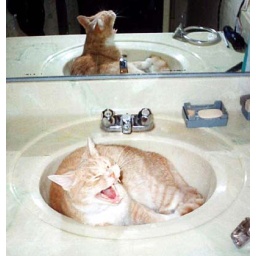
Rocky in our bathroom sink in Agoura Hills, California, circa 2001.